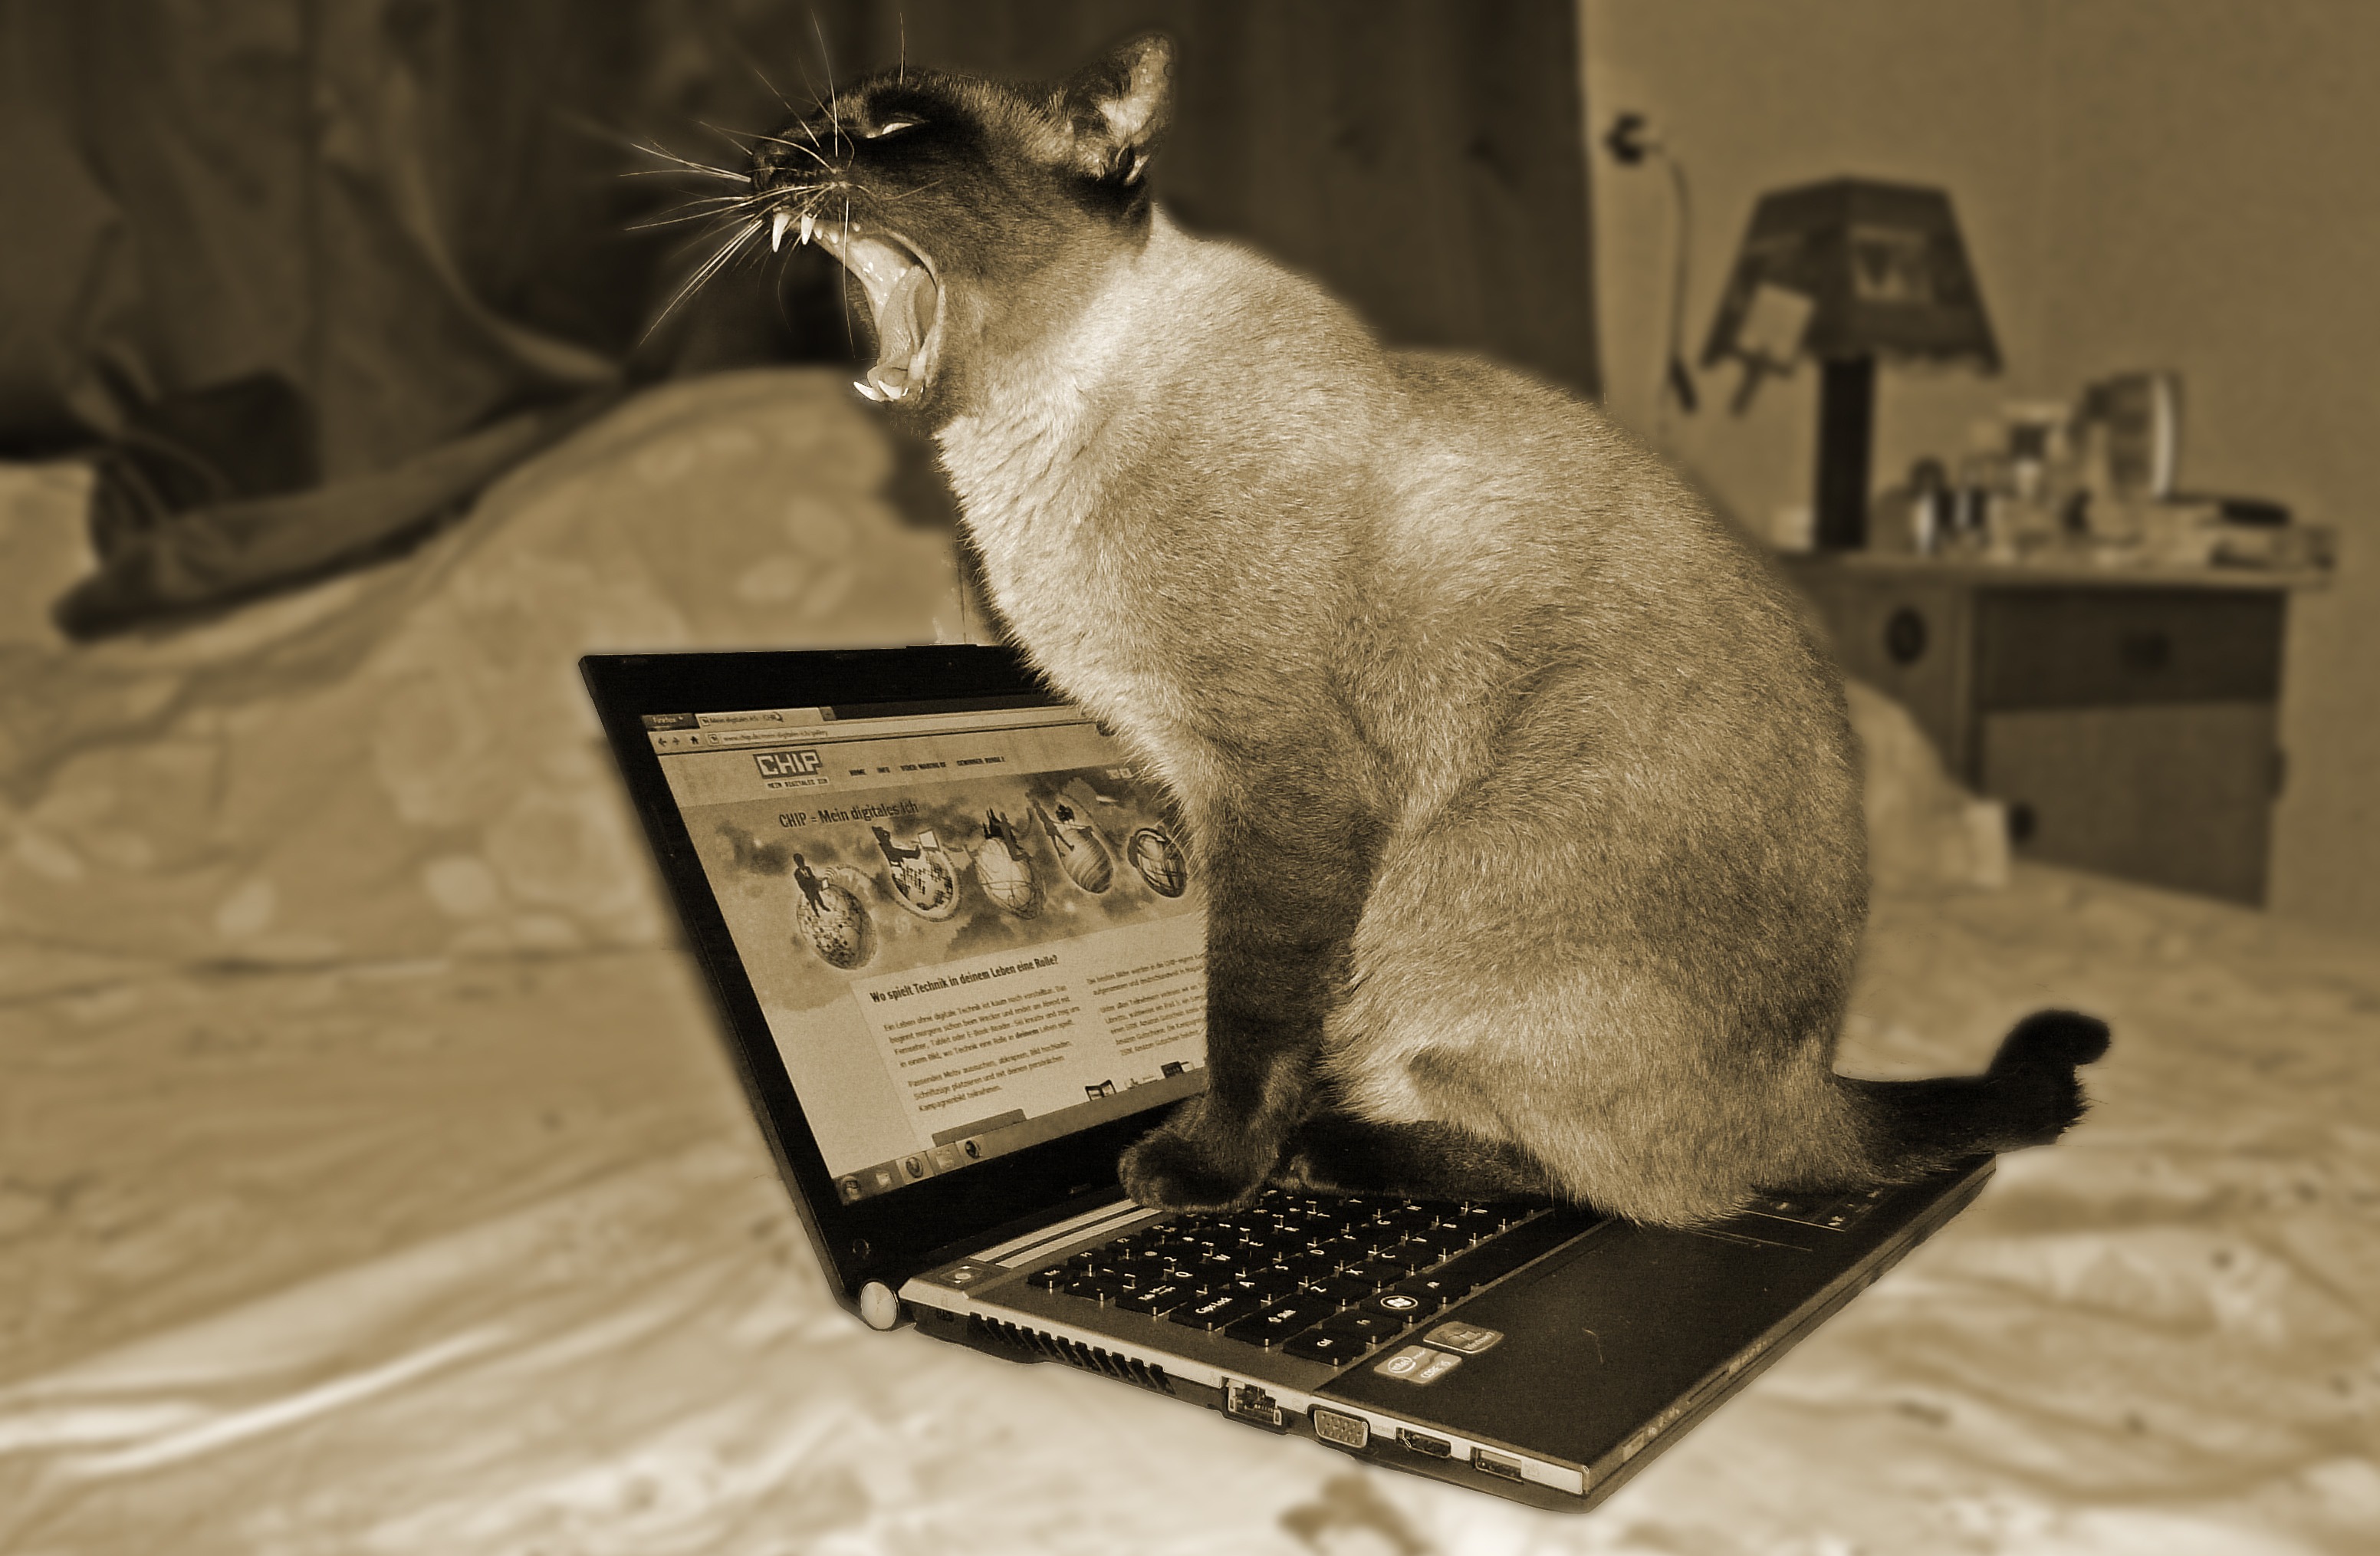
laptop, animal, pet, cat, mammal, black, monochrome, whiskers, vertebrate, computer science, small to medium sized cats, cat like mammal